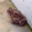
Label: frog